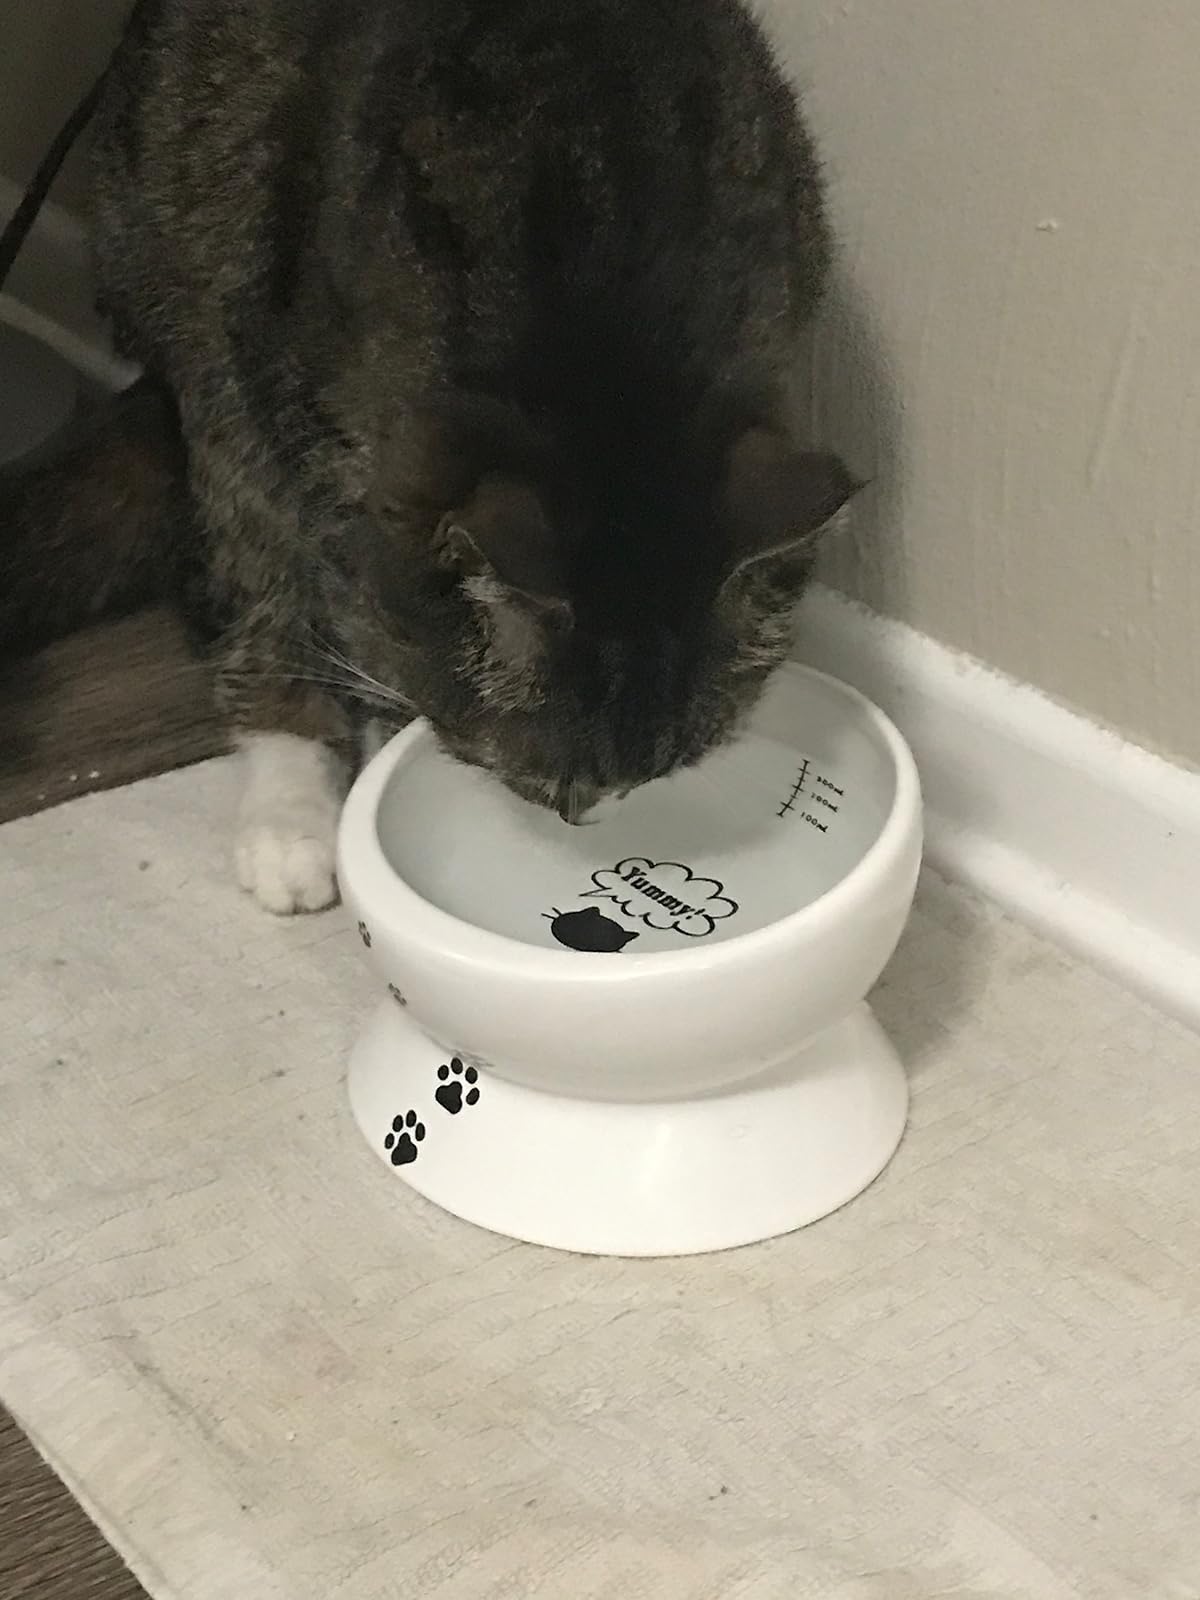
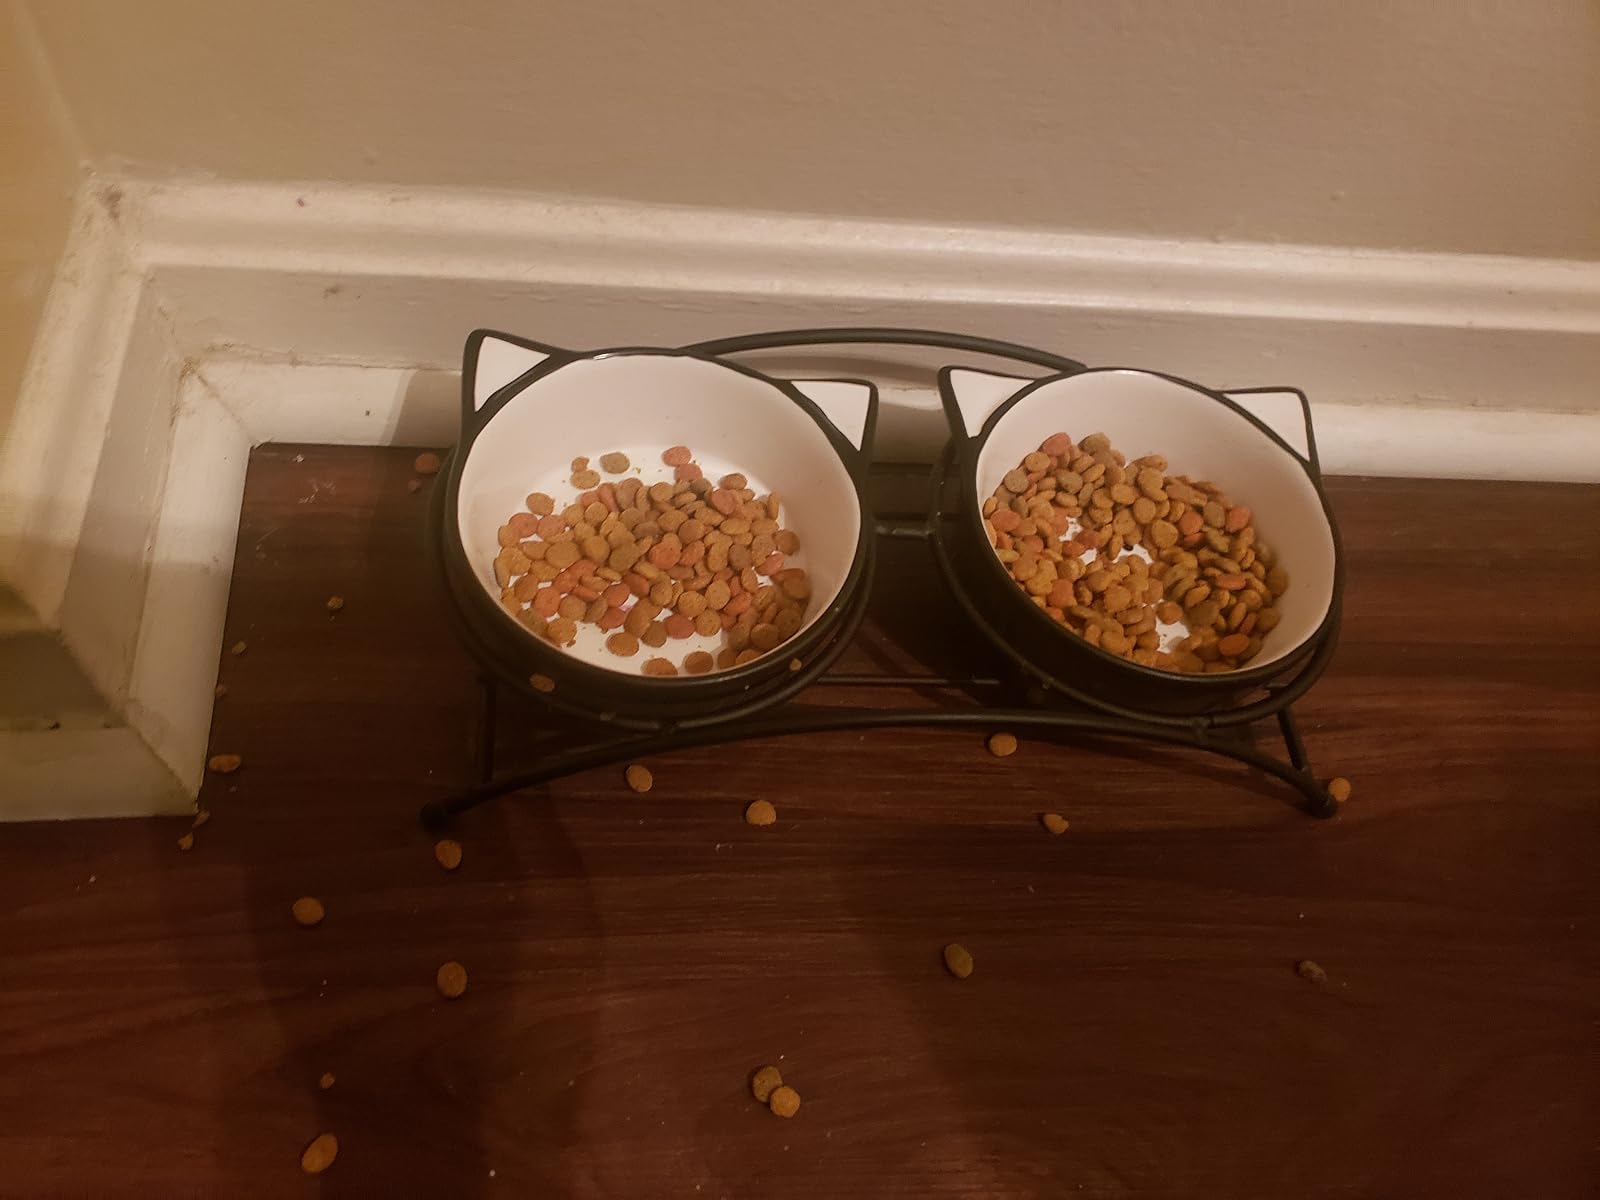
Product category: items_bowl
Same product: no